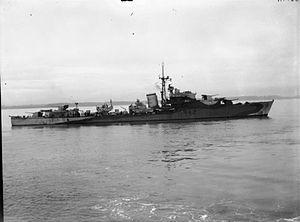
La Classe U et V est une série de 16 destroyers construite pour la Royal Navy et lancée entre 1942 et 1943. Elle a servi durant la Seconde Guerre mondiale.